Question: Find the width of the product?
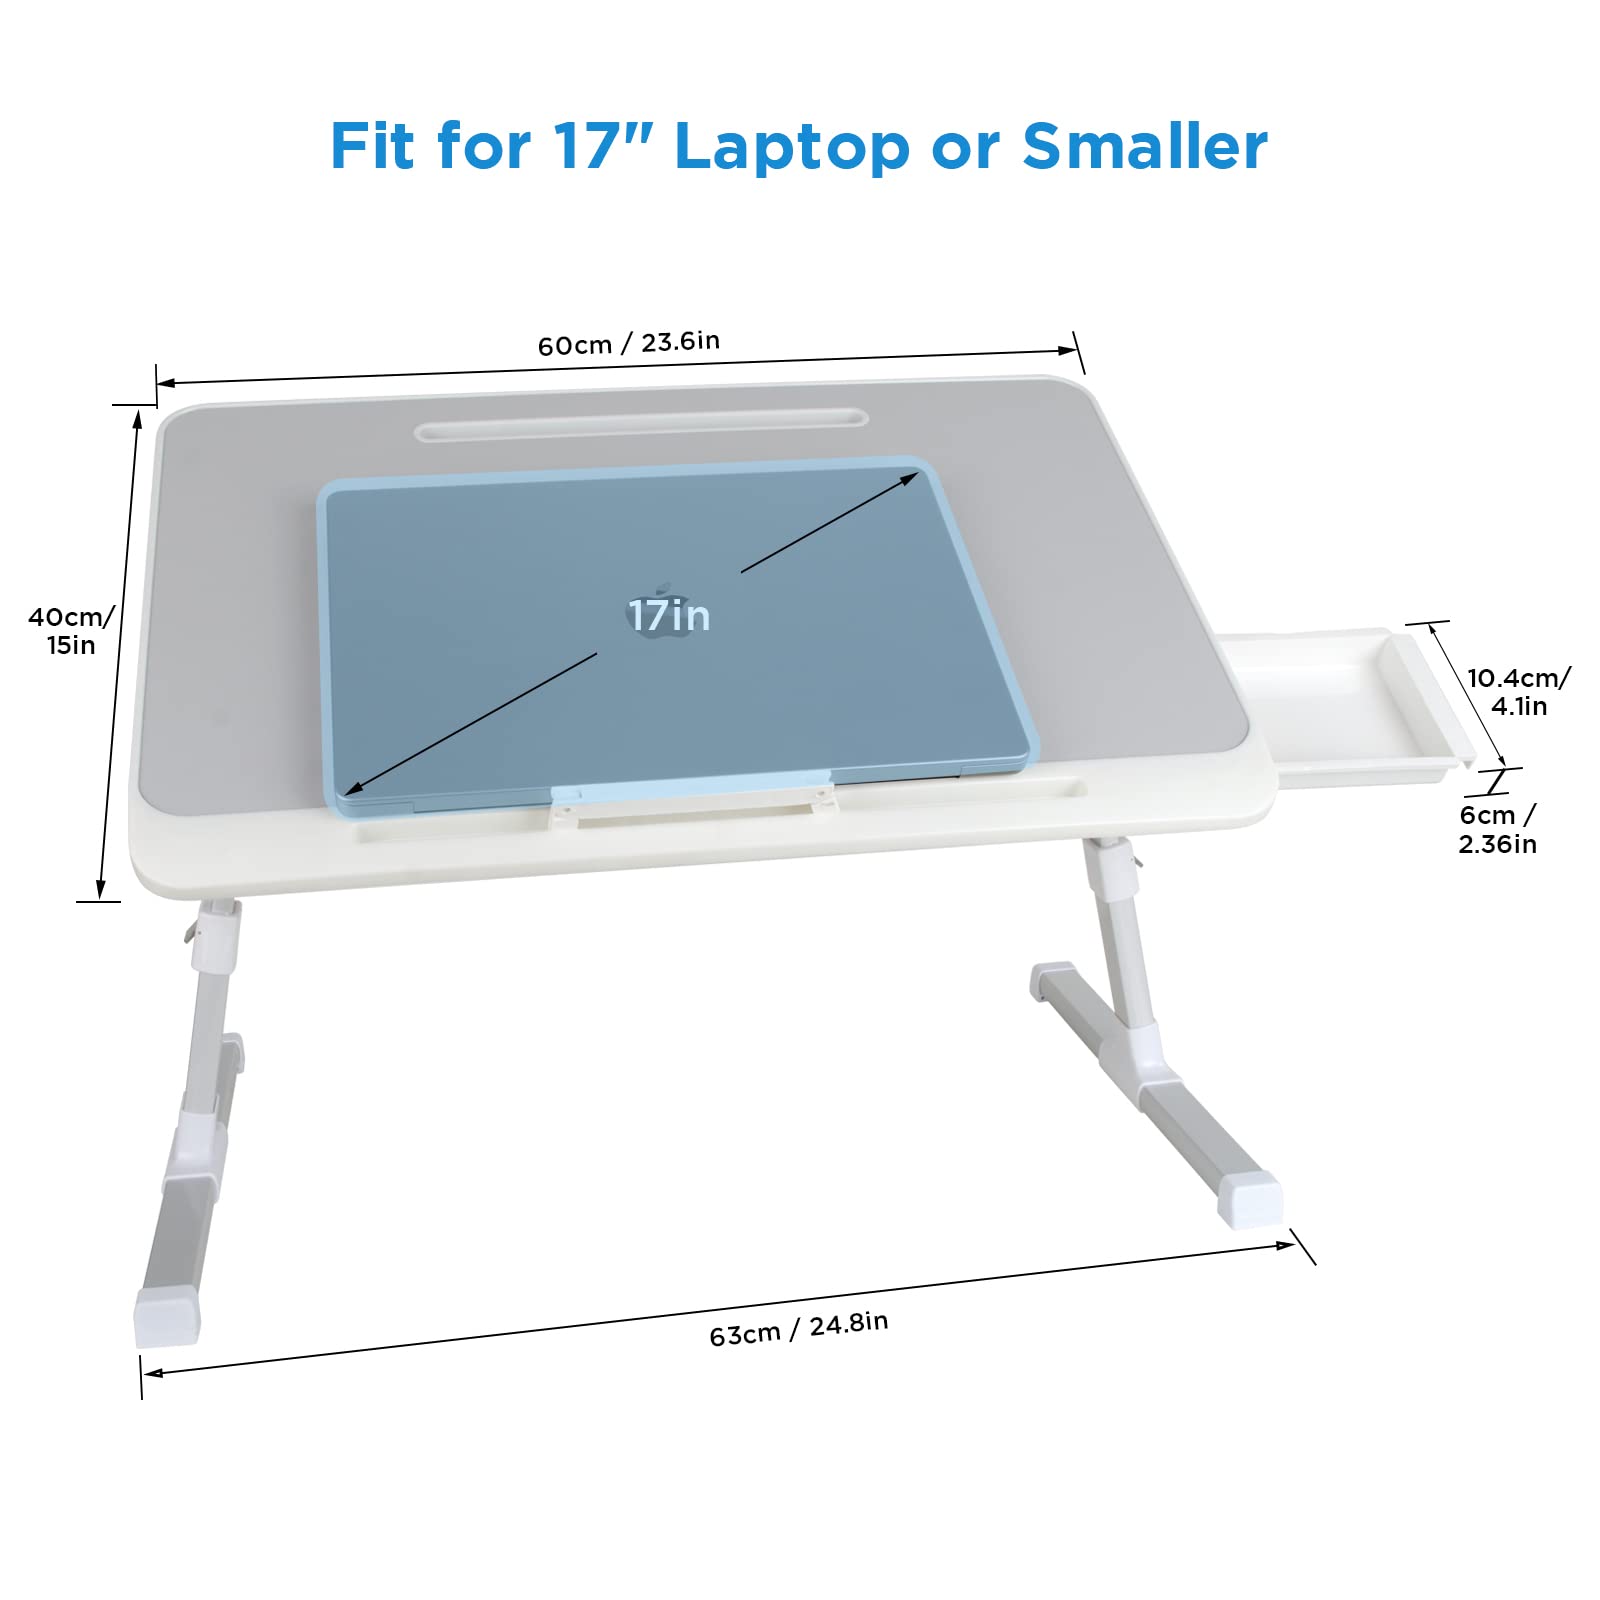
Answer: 63.0 centimetre